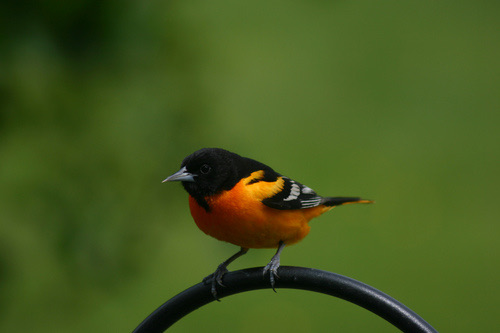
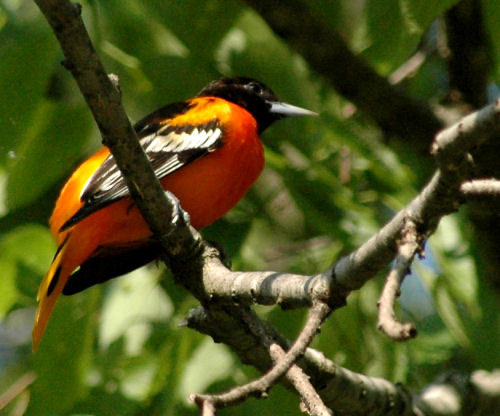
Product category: misc
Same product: yes